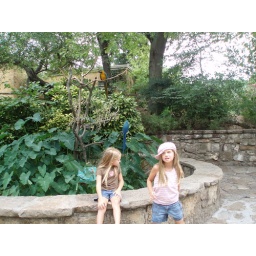
Look more parrotts, and turtles in the water behind the girls